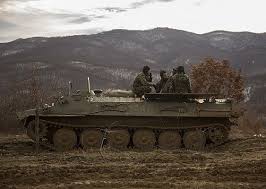
Label: MT_LB